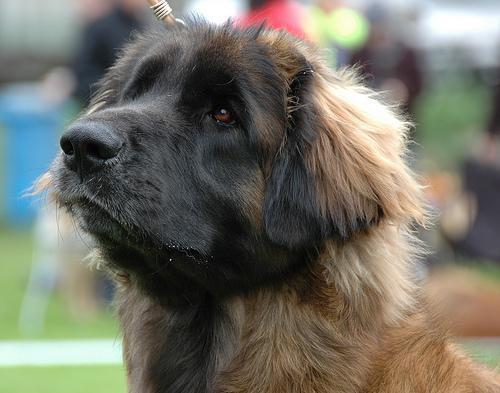
leonberger